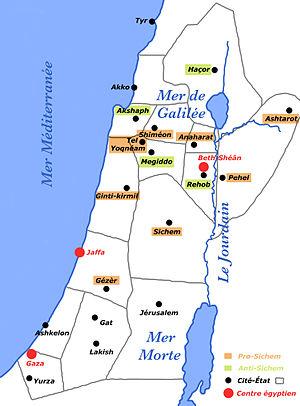
Carte de Canaan au Bronze récent, établie à partir des Lettres d'Amarna, texte recoupé avec une étude pétrographique de l'argile et le résultat des fouilles archéologiques. Dessiné d'après Israël Finkelstein, ‘’Le royaume biblique oublié’’, p.34, éditions Odile Jacob, 282 pages (26 avril 2013).
Cet article concerne la sédentarisation et l'origine des premiers Israélites qui s'installent au début du Fer I dans les montagnes de la vallée du Jourdain, une population dont l'une des caractéristiques est de ne pas consommer de porc et qui est appelée Israël sur la stèle de Merenptah en 1200 av. J.-C. Les installations se développent progressivement à partir des contreforts qui dominent le Jourdain.